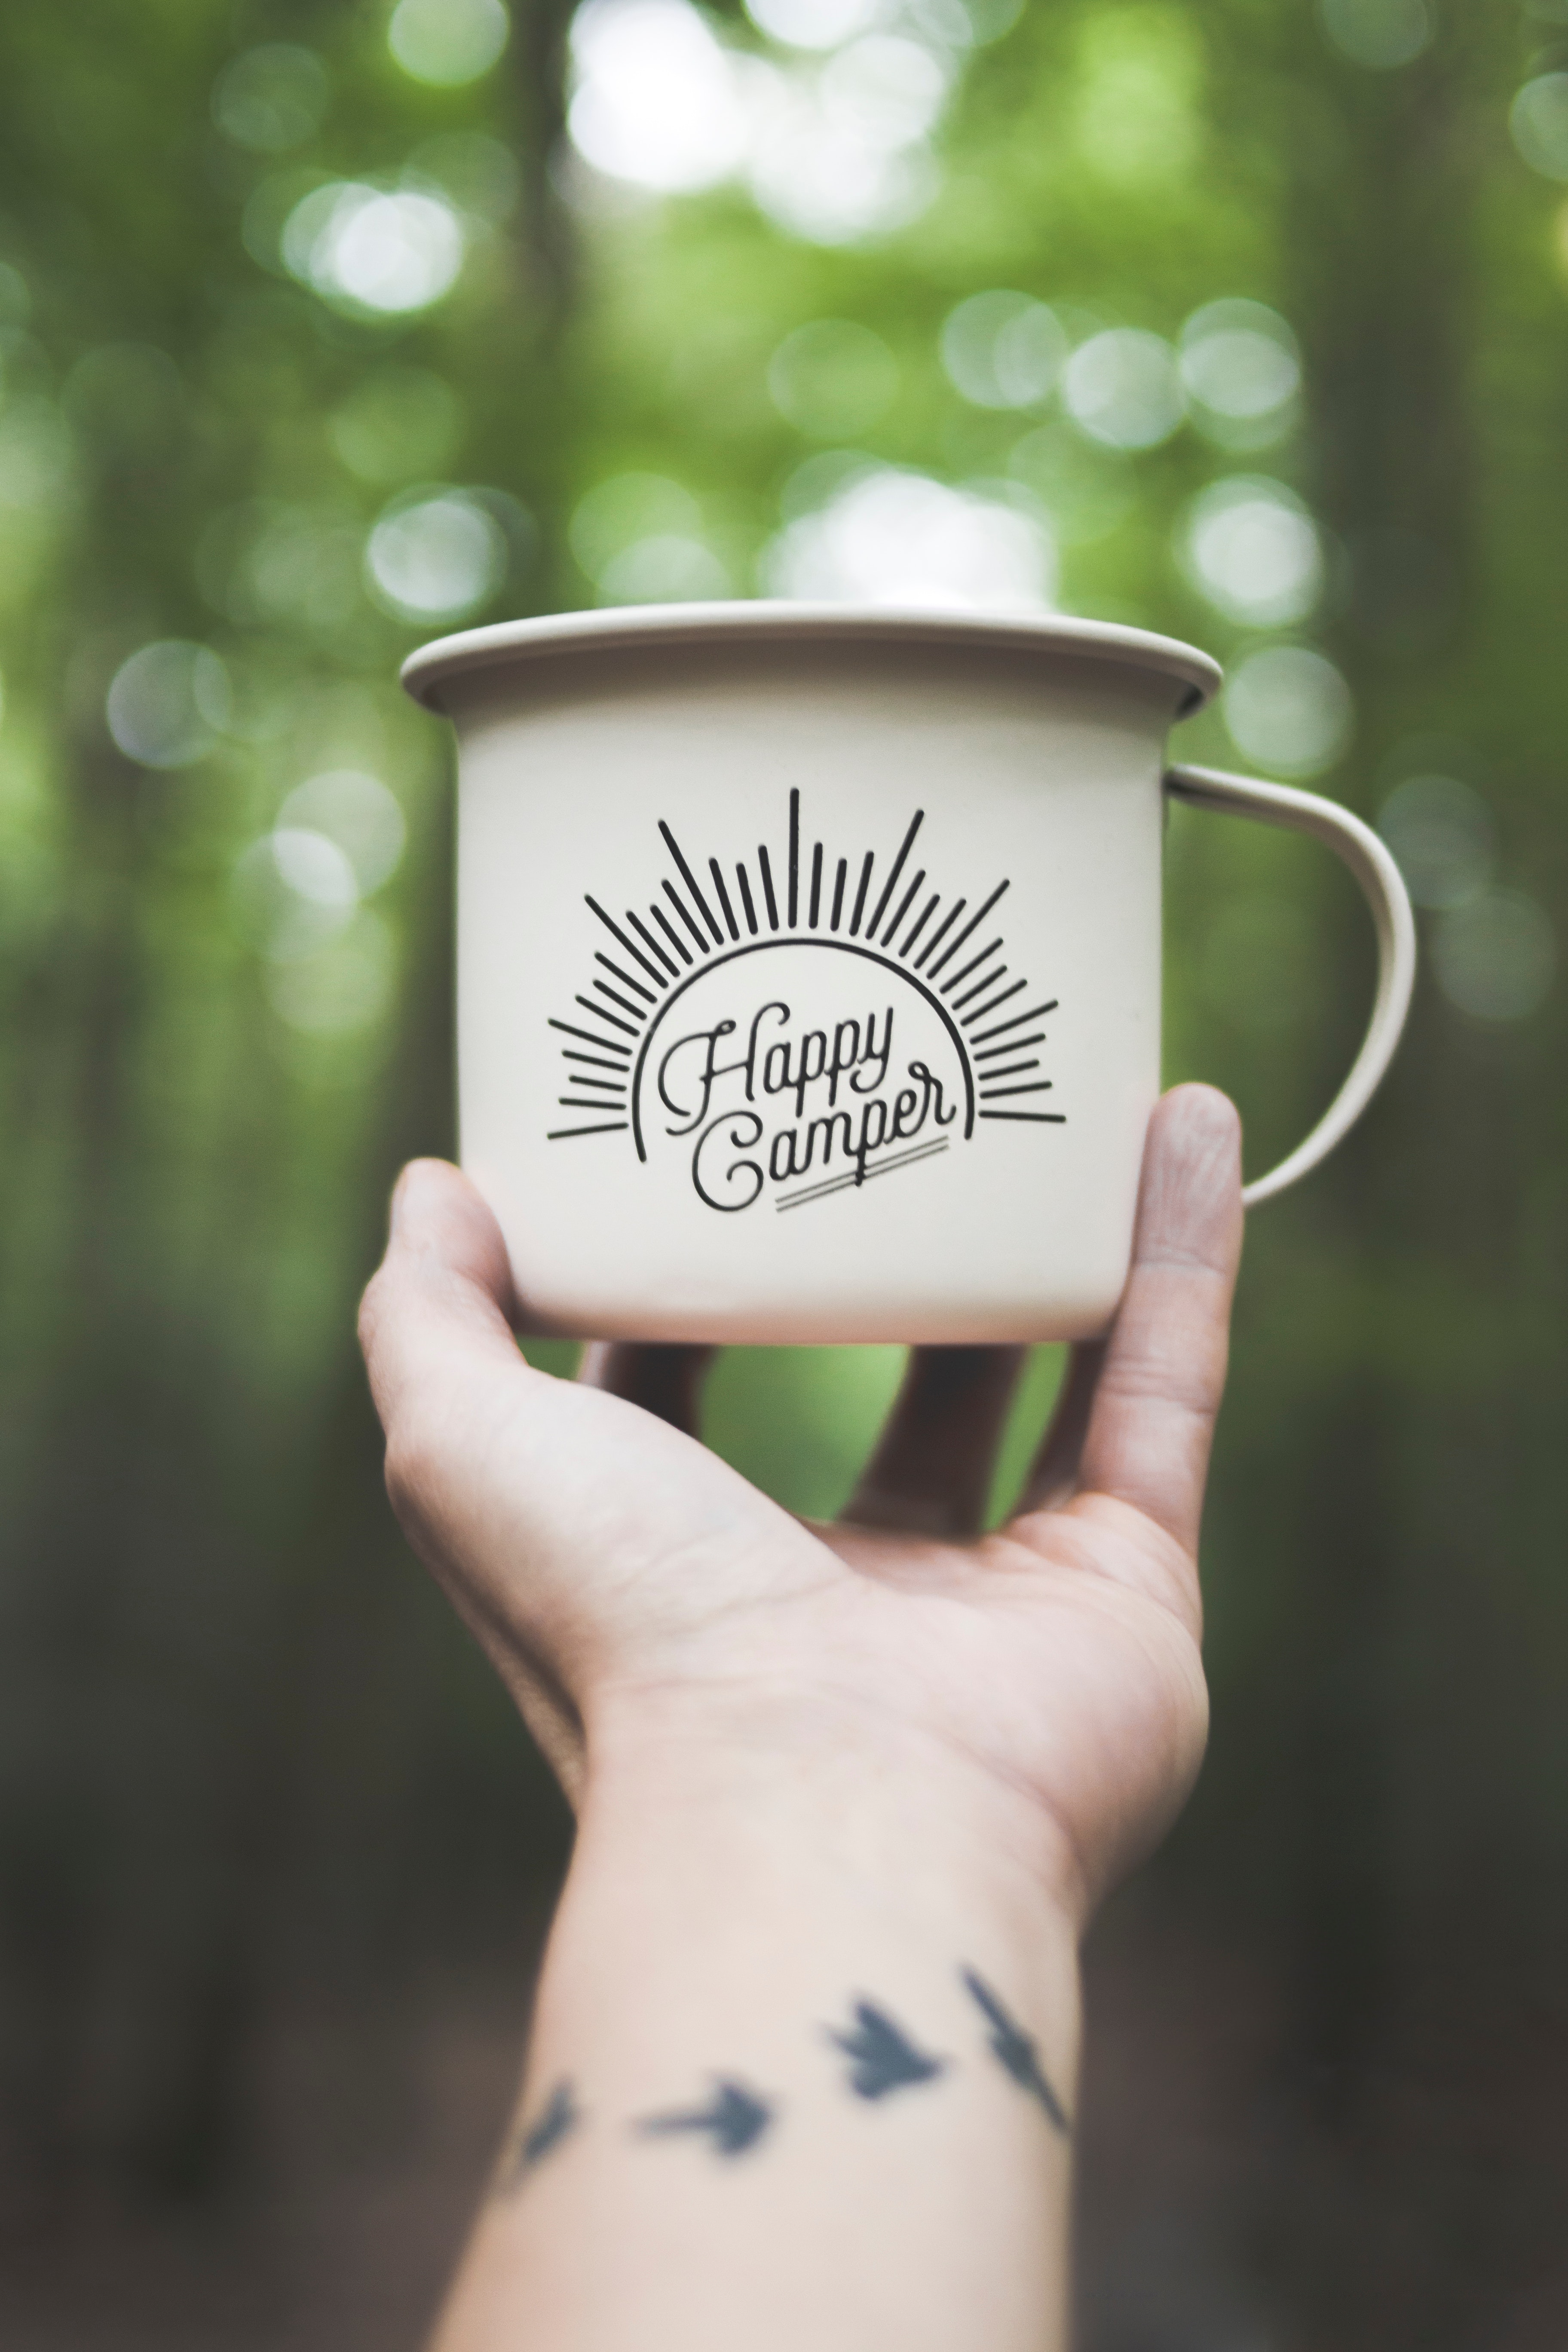
cup, coffee cup, mug, green, drinkware, teacup, hand, tableware, font, ceramic, serveware, coffee cup sleeve, plant, logo